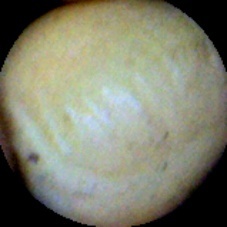
Label: Immature